Axial compressor

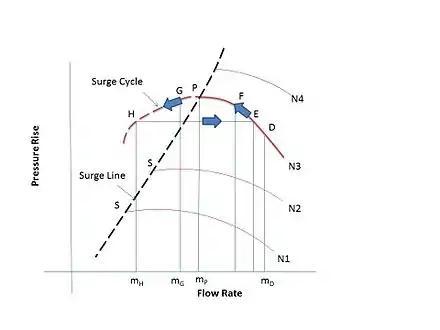
Various points on the performance curve depending upon the flow rates and pressure difference

In the plot of pressure-flow rate the line separating graph between two regions- unstable and stable is known as the surge line. This line is formed by joining surge points at different rpms. Unstable flow in axial compressors due to complete breakdown of the steady through flow is termed as surging. This phenomenon affects the performance of compressor and is undesirable.